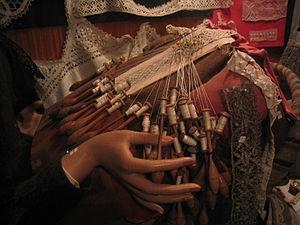
Gugney-aux-Aulx est une commune française située dans le département des Vosges en région Grand Est.
Une dentelle est un tissu sans trame ni chaîne, généralement en fil de soie, lin, nylon ou fibres plus riches selon les cas, exécuté par les dentelliers à la main ou à la machine, à l'aide de points semblables ou non formant un dessin, à bords dentelés ou non.
La dentelle aux fuseaux est une technique manuelle traditionnelle de la passementerie qui consiste à tisser des pièces délicates telles que napperons, mouchoirs, broderies en dentelle faite à la main, à partir de fil de coton enroulé sur des fuseaux que l'on tisse à partir d'un modèle réalisé sur un carton ou un carreau qui sert de patron.